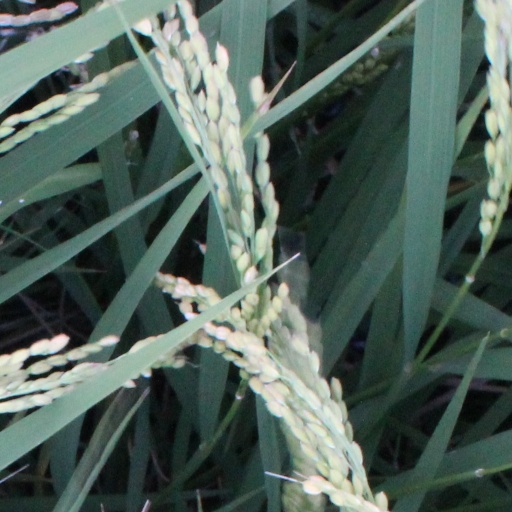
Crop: rice